Qu Yuan

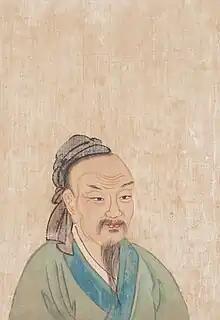
As depicted in the album " Portraits of Famous Men", 1900 (Philadelphia Museum of Art)

Chu was located in what is now the Yangzi River area of central China. At this time, Chu represented the southern fringe of the Chinese cultural area, having been at times an ally, opponent, or subunit of the Shang and Zhou kingdoms. However, the Chu culture also retained certain characteristics of local traditions such as shamanism, the influence of which can be seen in the "Chu Ci".